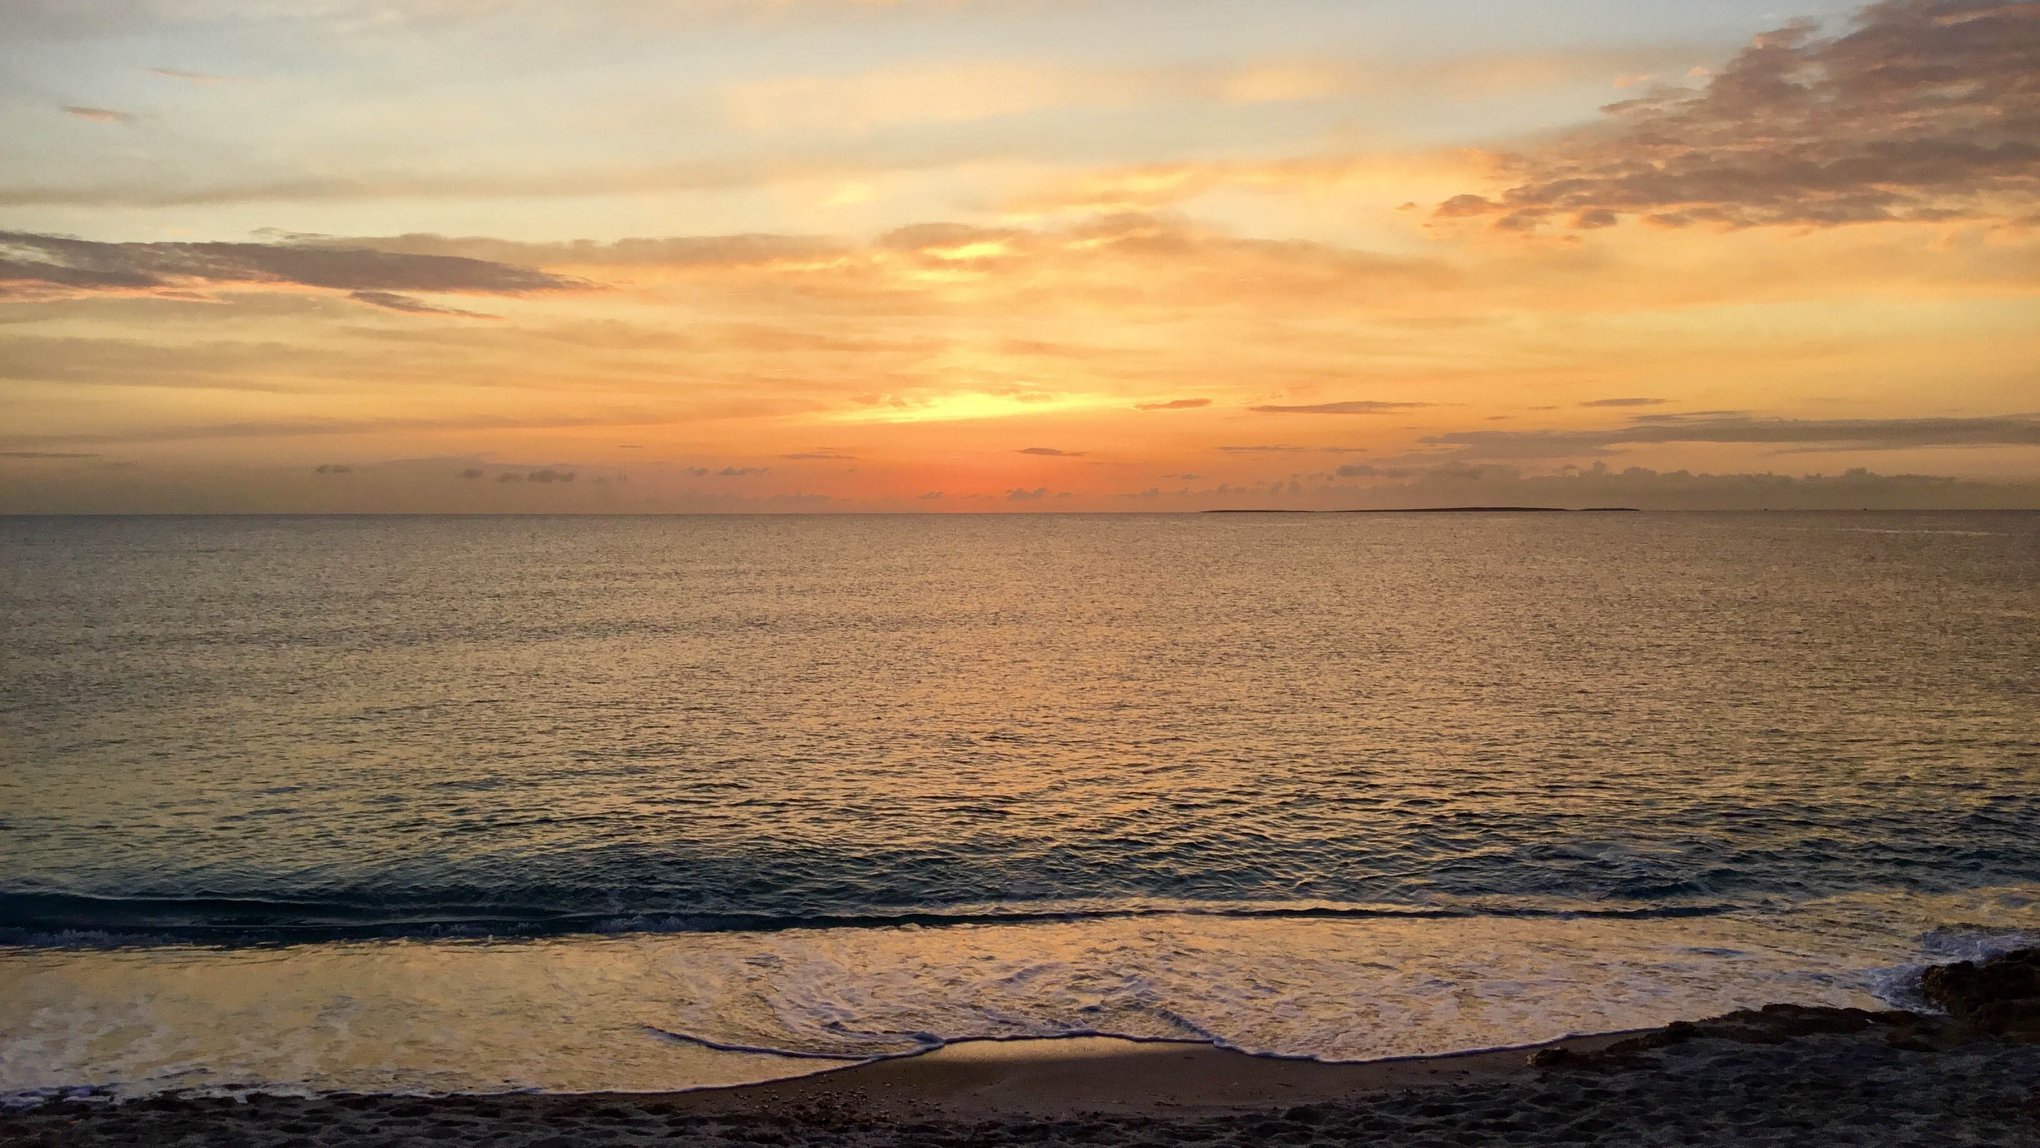
sea, cloud, water, sky, atmosphere, water resources, afterglow, fluid, red sky at morning, natural landscape, sunlight, tree, dusk, coastal and oceanic landforms, beach, cumulus, atmospheric phenomenon, sunrise, sunset, lake, astronomical object, sun, wind wave, horizon, landscape, headland, dawn, wave, tropics, reflection, evening, meteorological phenomenon, loch, channel, ocean, bay, reservoir, sound, rock, inlet, liquid, caribbean, coast, tide, cape, lake district, vacation